Freiburg Hauptbahnhof

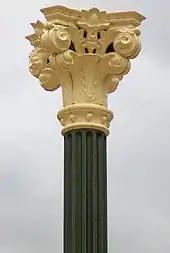
One of the Corinthian columns in the beer garden in Stühlinger (2010)

After the failed plans for the "Bahnhofsplatte" project and for the congress centre, the decision to build the Freiburg Concert Hall in 1988 restarted progress in the station area. Steigenberger Hotels, then a subsidiary of Deutsche Bundesbahn, decided to build a new InterCity Hotel at the station. This expanded in 1990 into planning for the full redevelopment of the entire area. Deutsche Bundesbahn, which was organised as a government agency, found itself unable to fund the necessary investment and therefore invited proposals from investors to be judged by the architect and town planner Albert Speer, Jr. There were nine proposals from seven investors. The winner was the Waldkirch architectural firm of "Harter und Kanzler", with the Bilfinger Berger construction company as an investor. After consideration of various aspects of the plans by the public and the authorities, the plans were modified and the development plan for the new station were approved by Freiburg City Council on 22 June 1992.